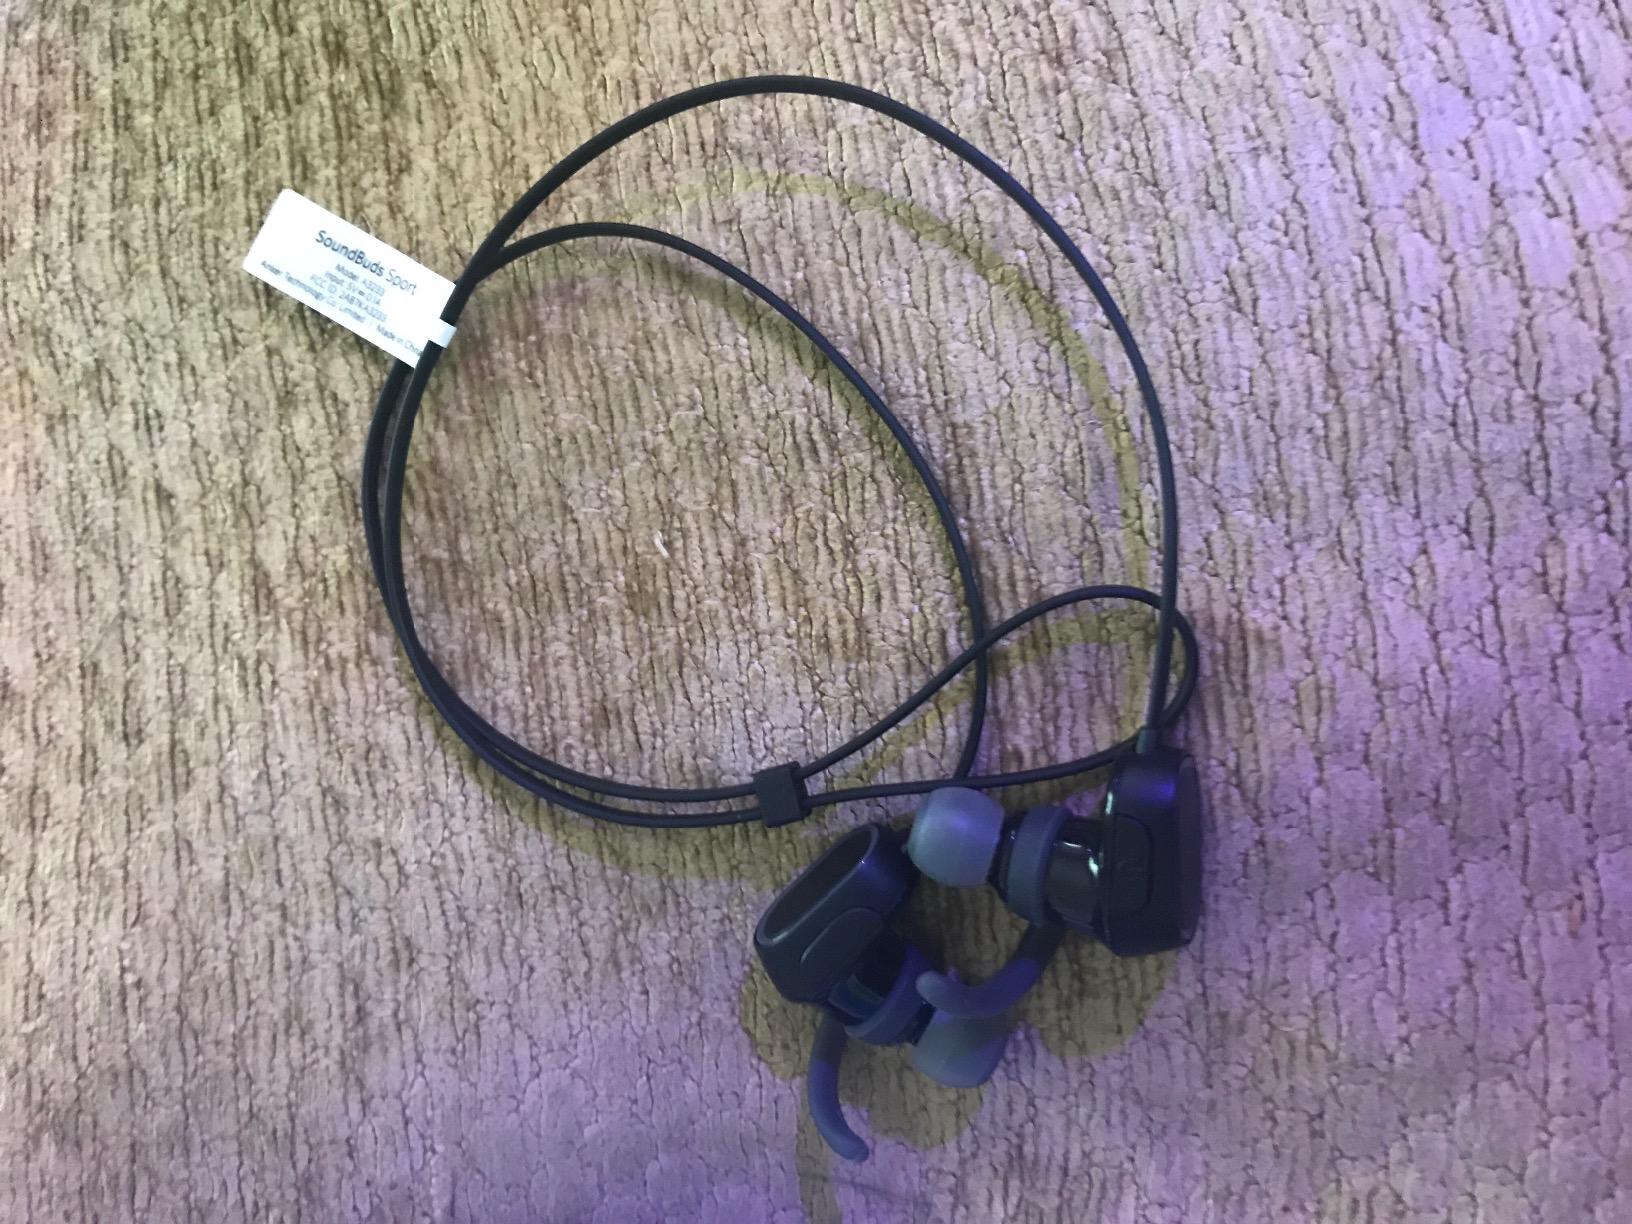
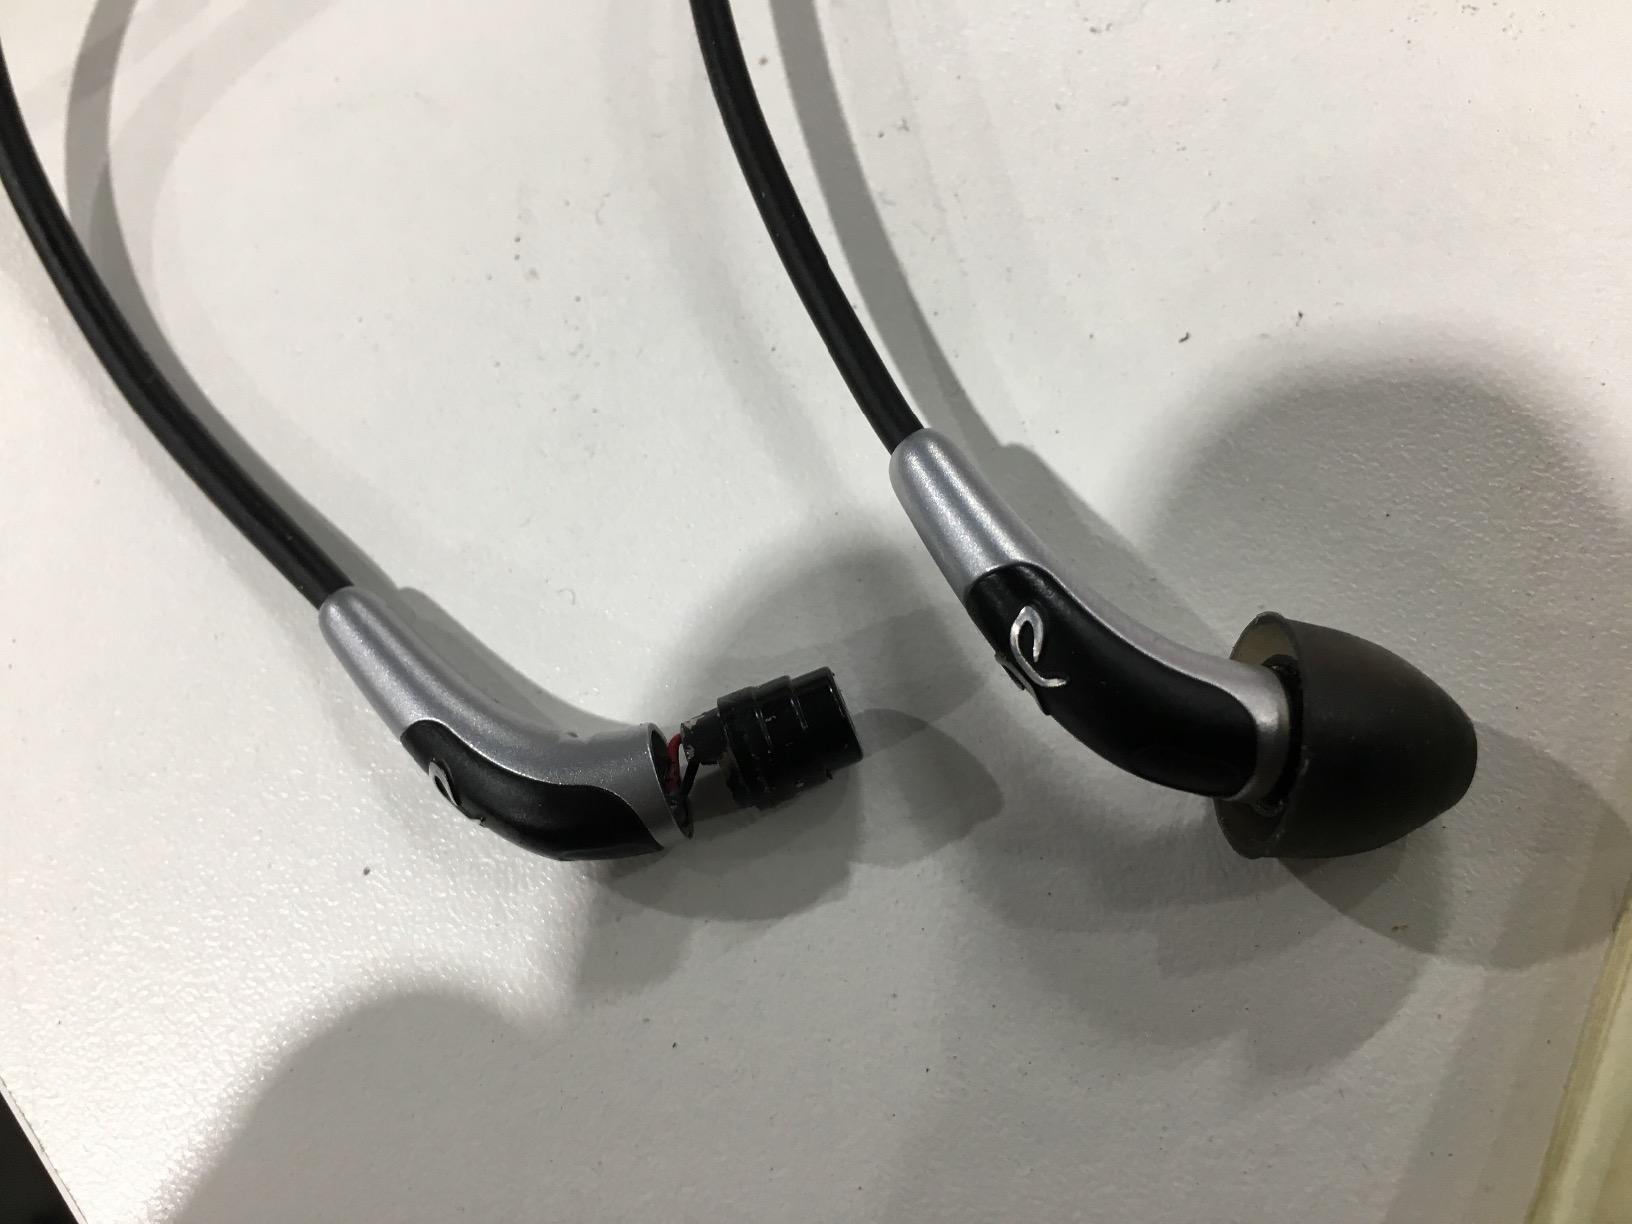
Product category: headphones
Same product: no